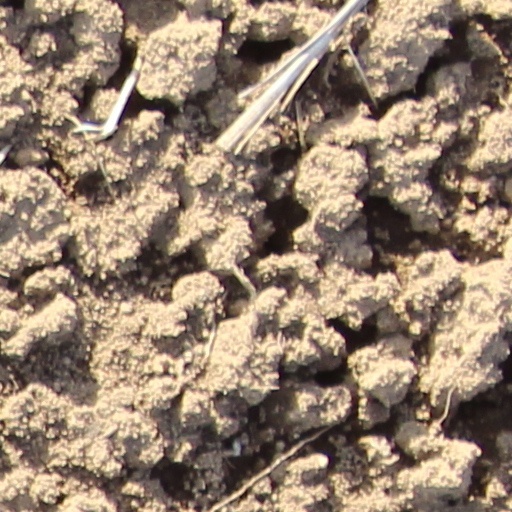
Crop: wheat